Answer in natural language. Considering the relative positions, is framed landscape painting with airship above or below Doorway? Choose between the following options: above or below
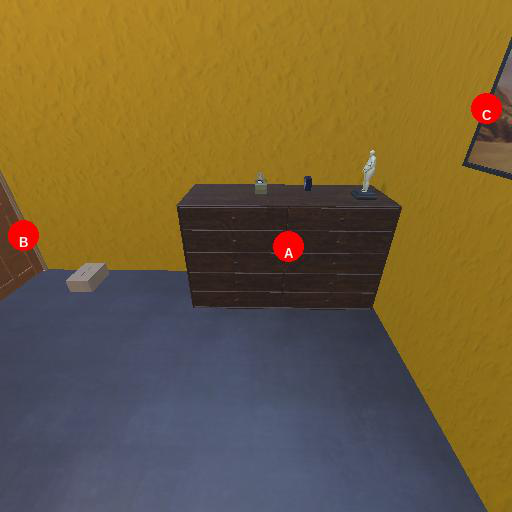
<answer>below</answer>